Air Guinee International

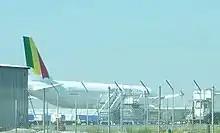
One of Air Guinee International's Airbus A320 after the airline failed to start.

Air Guinee International was a planned airline based in Conakry, Guinea. Created in partnership between the Government of Guinea and the China International Fund. Air Guinée International was founded with the intention of offering regular flights in the neighboring region. The company leased Boeing 737-300 family aircraft using European safety standards (JAR-OPS), however, the airline did not commence operation.